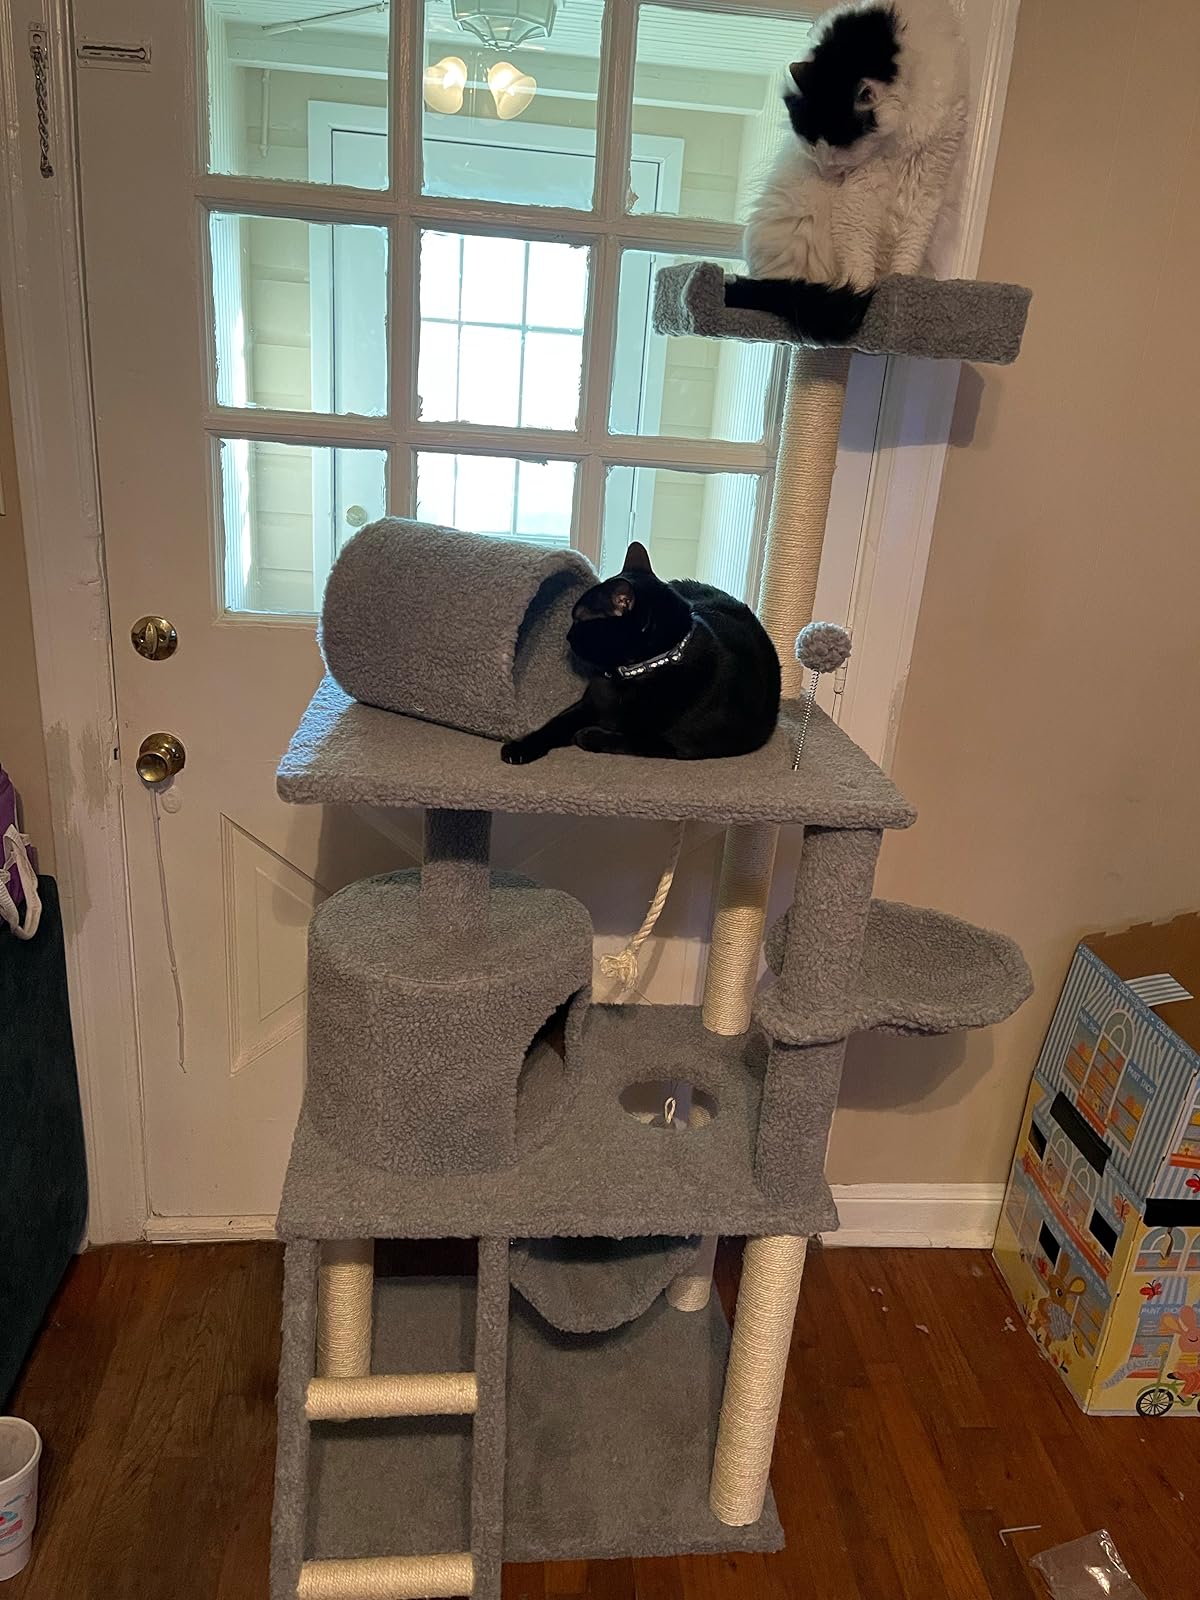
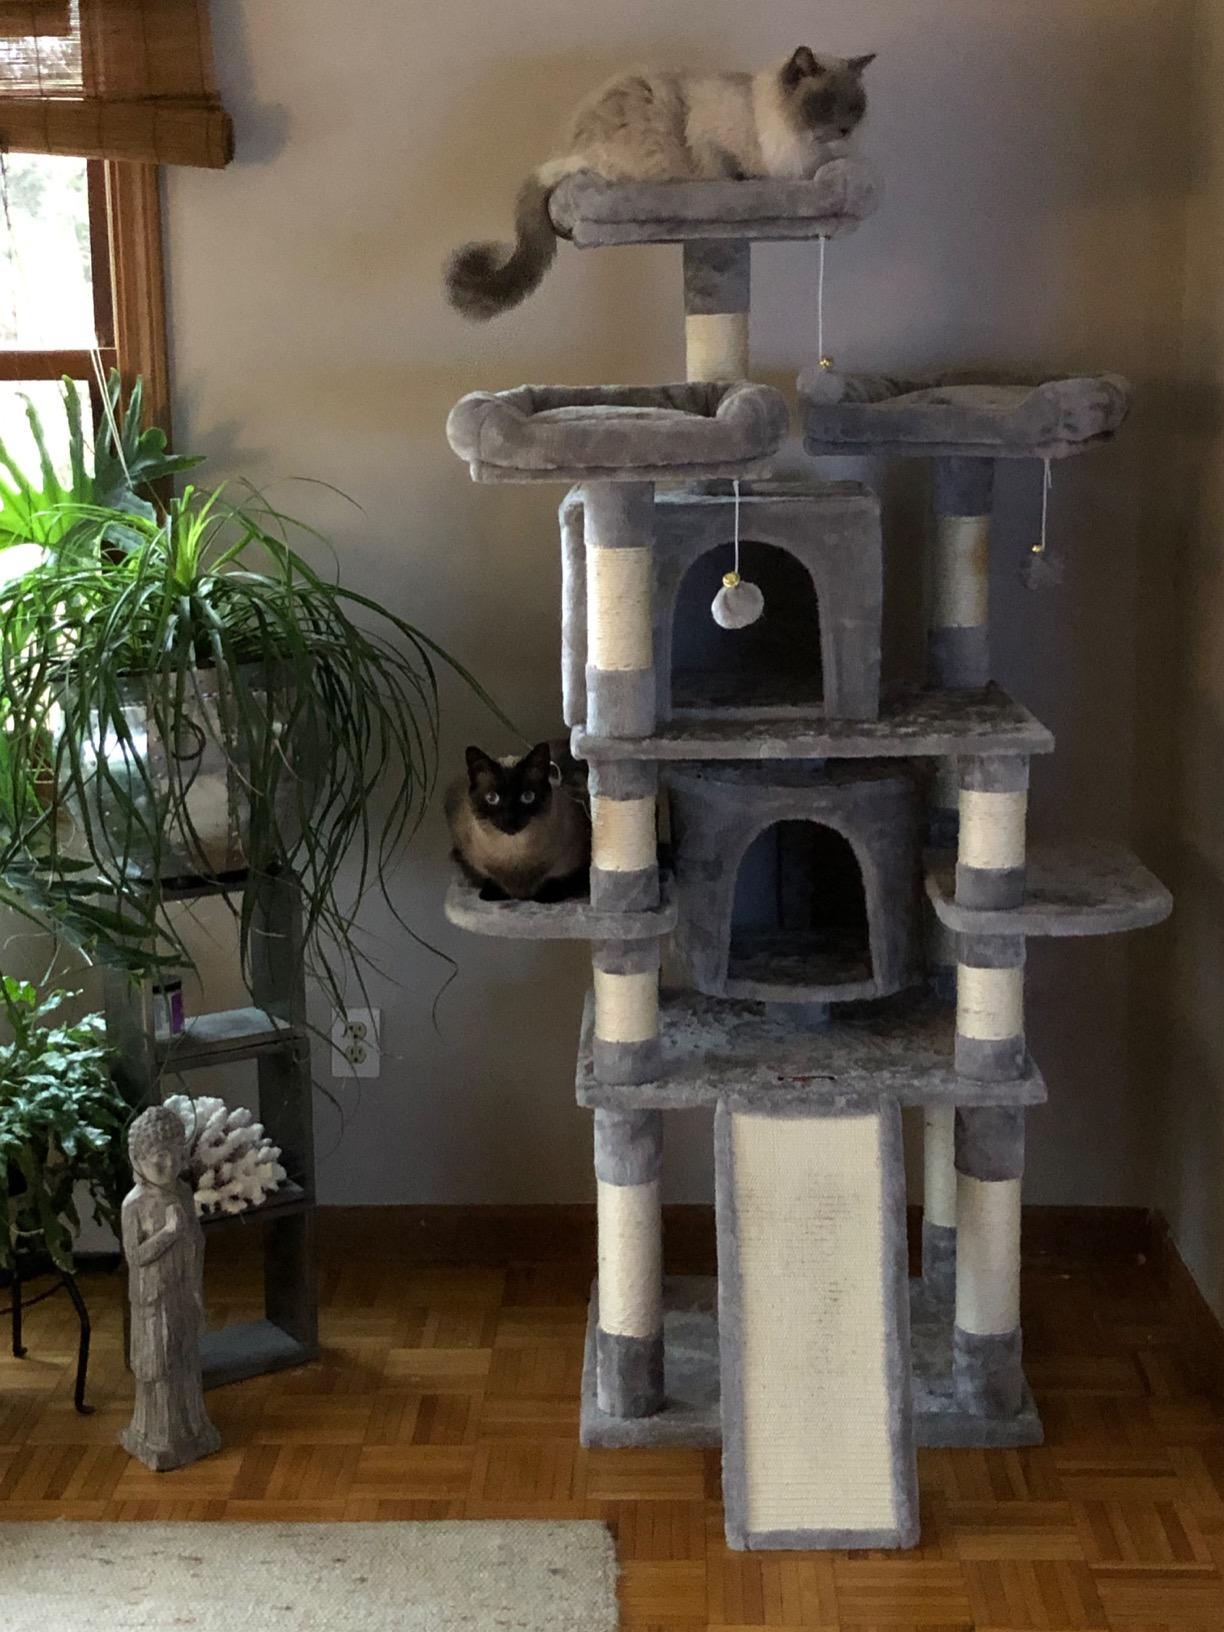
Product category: items_cat tree
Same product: no